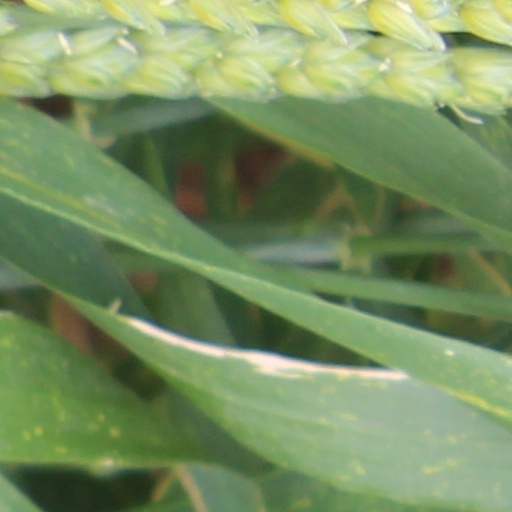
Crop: wheat